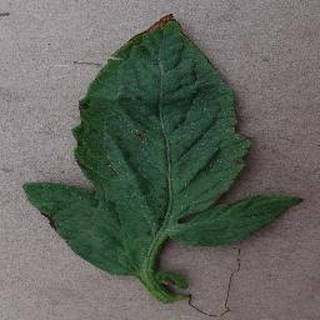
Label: tomato_bacterial_spot